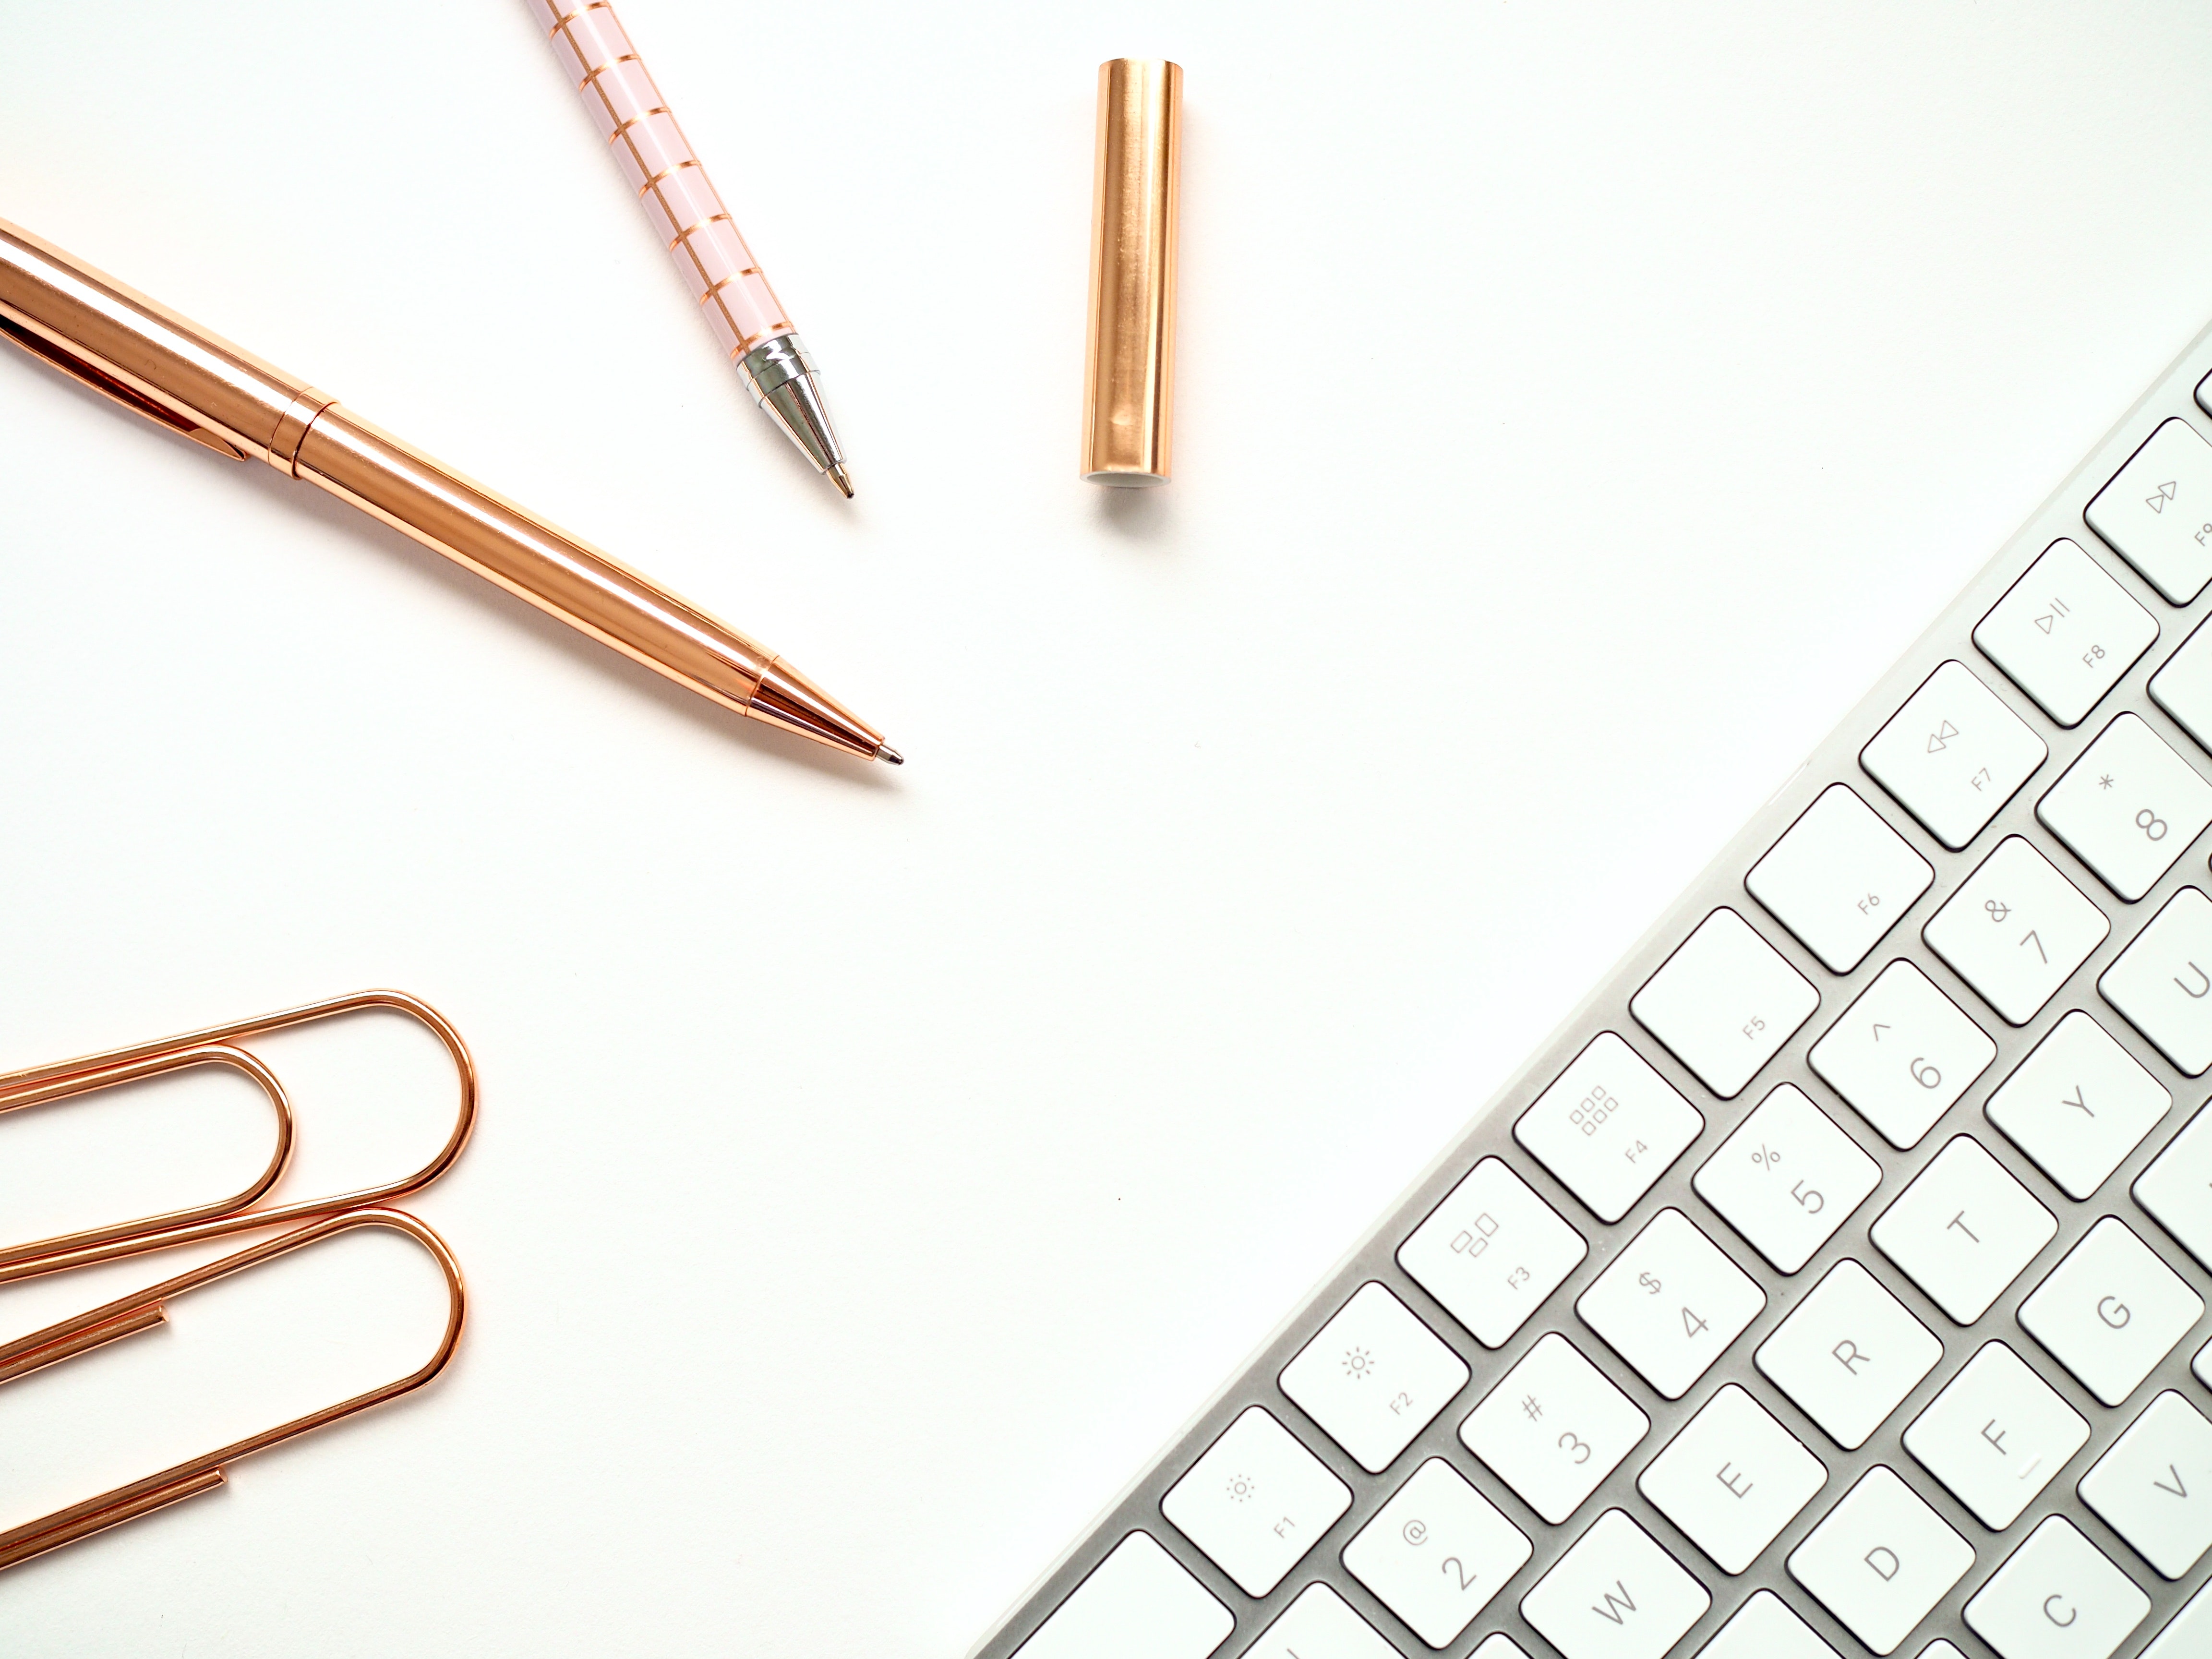
product, font